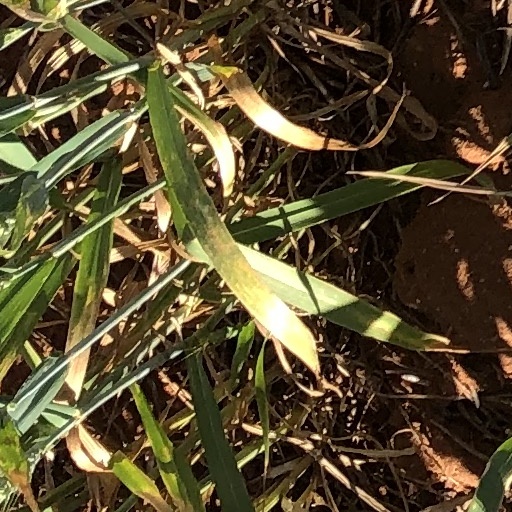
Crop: wheat